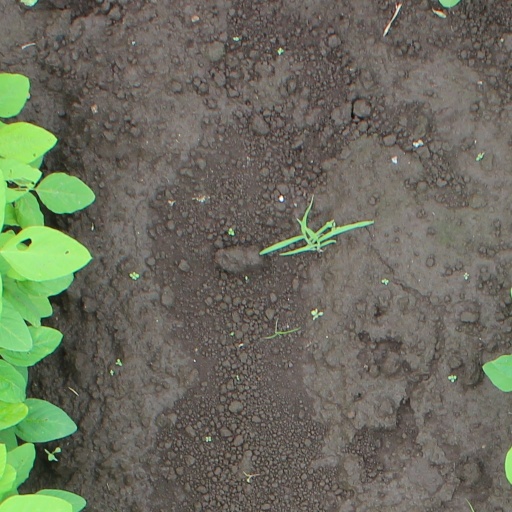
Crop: soybean